Clan Lamont

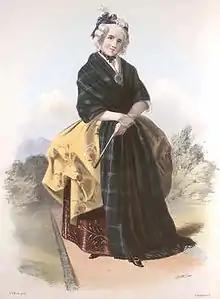
A Victorian era print of the Lamont tartan from "The Clans of the Scottish Highlands" by R. R. McIan, published in 1845.

A tradition of Highland hospitality and chivalry concerns Clan Lamont and Clan Gregor. The story is supposed to take place around the year 1600. The son of the chief of Clan Lamont and the only son of MacGregor of Glenstrae, chief of Clan Gregor, went hunting together on the shores of Loch Awe. After the two men had made camp at nightfall they eventually became embroiled in a quarrel at the end of which Lamont grabbed his dirk and MacGregor was mortally wounded. Lamont then fled, hotly pursued by MacGregor's furious retainers, until losing his way and eventually making it to the house of the MacGregor chief himself. On hearing that Lamont was fleeing for his life, MacGregor promised the lad protection. Soon, though, the old MacGregor guessed it was his own son who had been slain, but considered himself bound to the Highland laws of hospitality, saying "Here this night you shall be safe". With the arrival of the furious MacGregor clansman who pursued the young Lamont, the MacGregor chief was true to his word and protected Lamont from his clansmen's vengeance. Later, while it was still dark, the chief had Lamont personally conducted to Dunderave on Loch Fyne and provided him with a boat and oars. The chief bid him leave quickly, saying "Flee for your life; in your own country we shall pursue you. Save yourself if you can!"